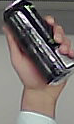
Product: monster_energydrink